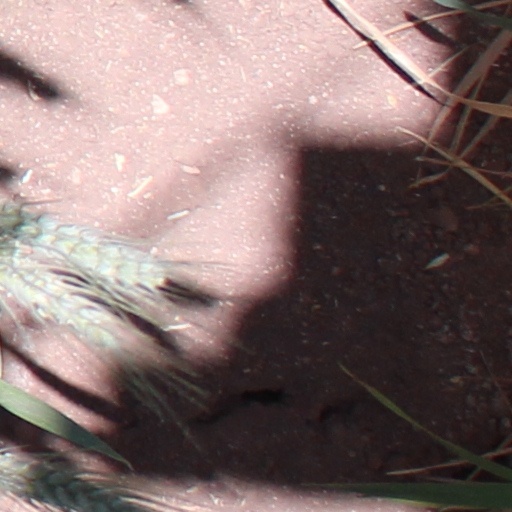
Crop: wheat